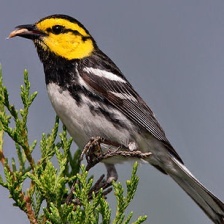
Species: GOLDEN CHEEKED WARBLER
Scientific name: SETOPHAGA CHRYSOPARIA